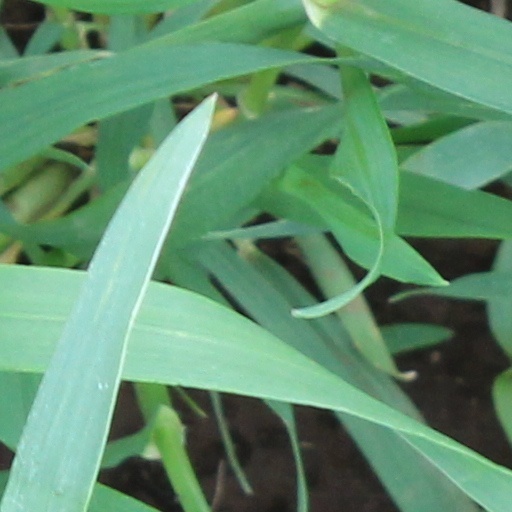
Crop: wheat